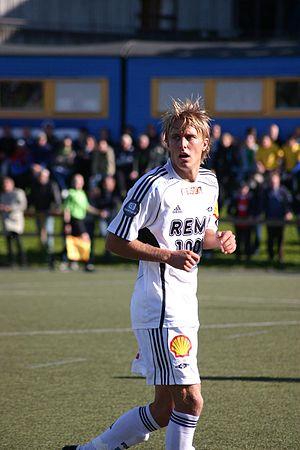
Per Ciljan Skjelbred est un footballeur international norvégien évoluant au poste de milieu de terrain à Rosenborg.